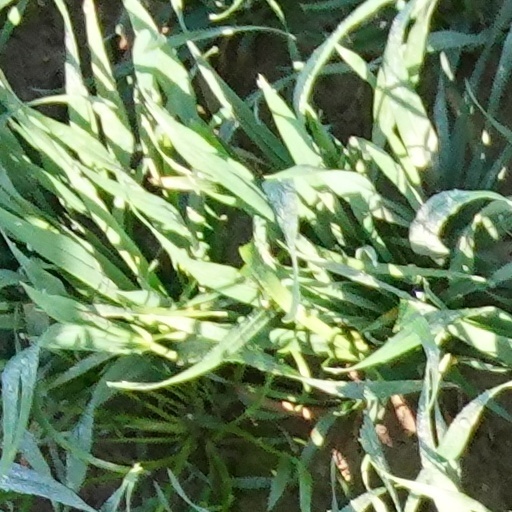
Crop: wheat